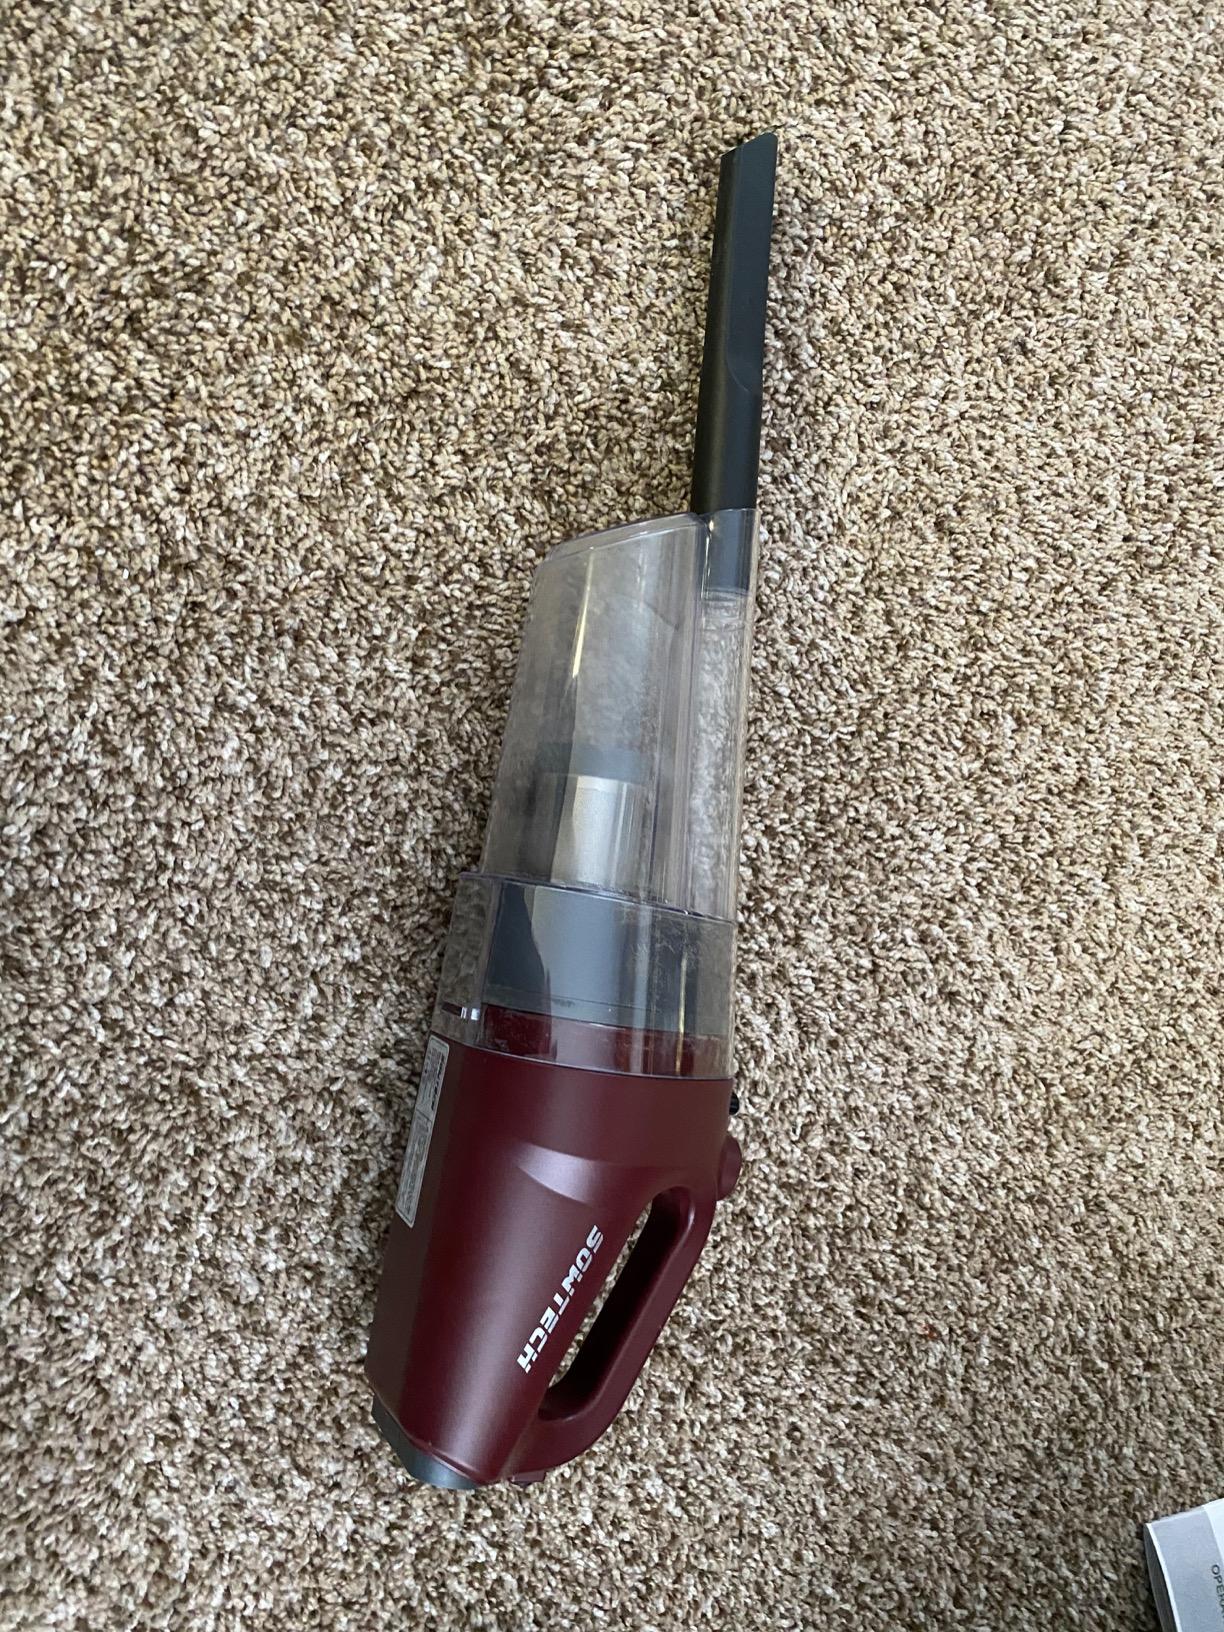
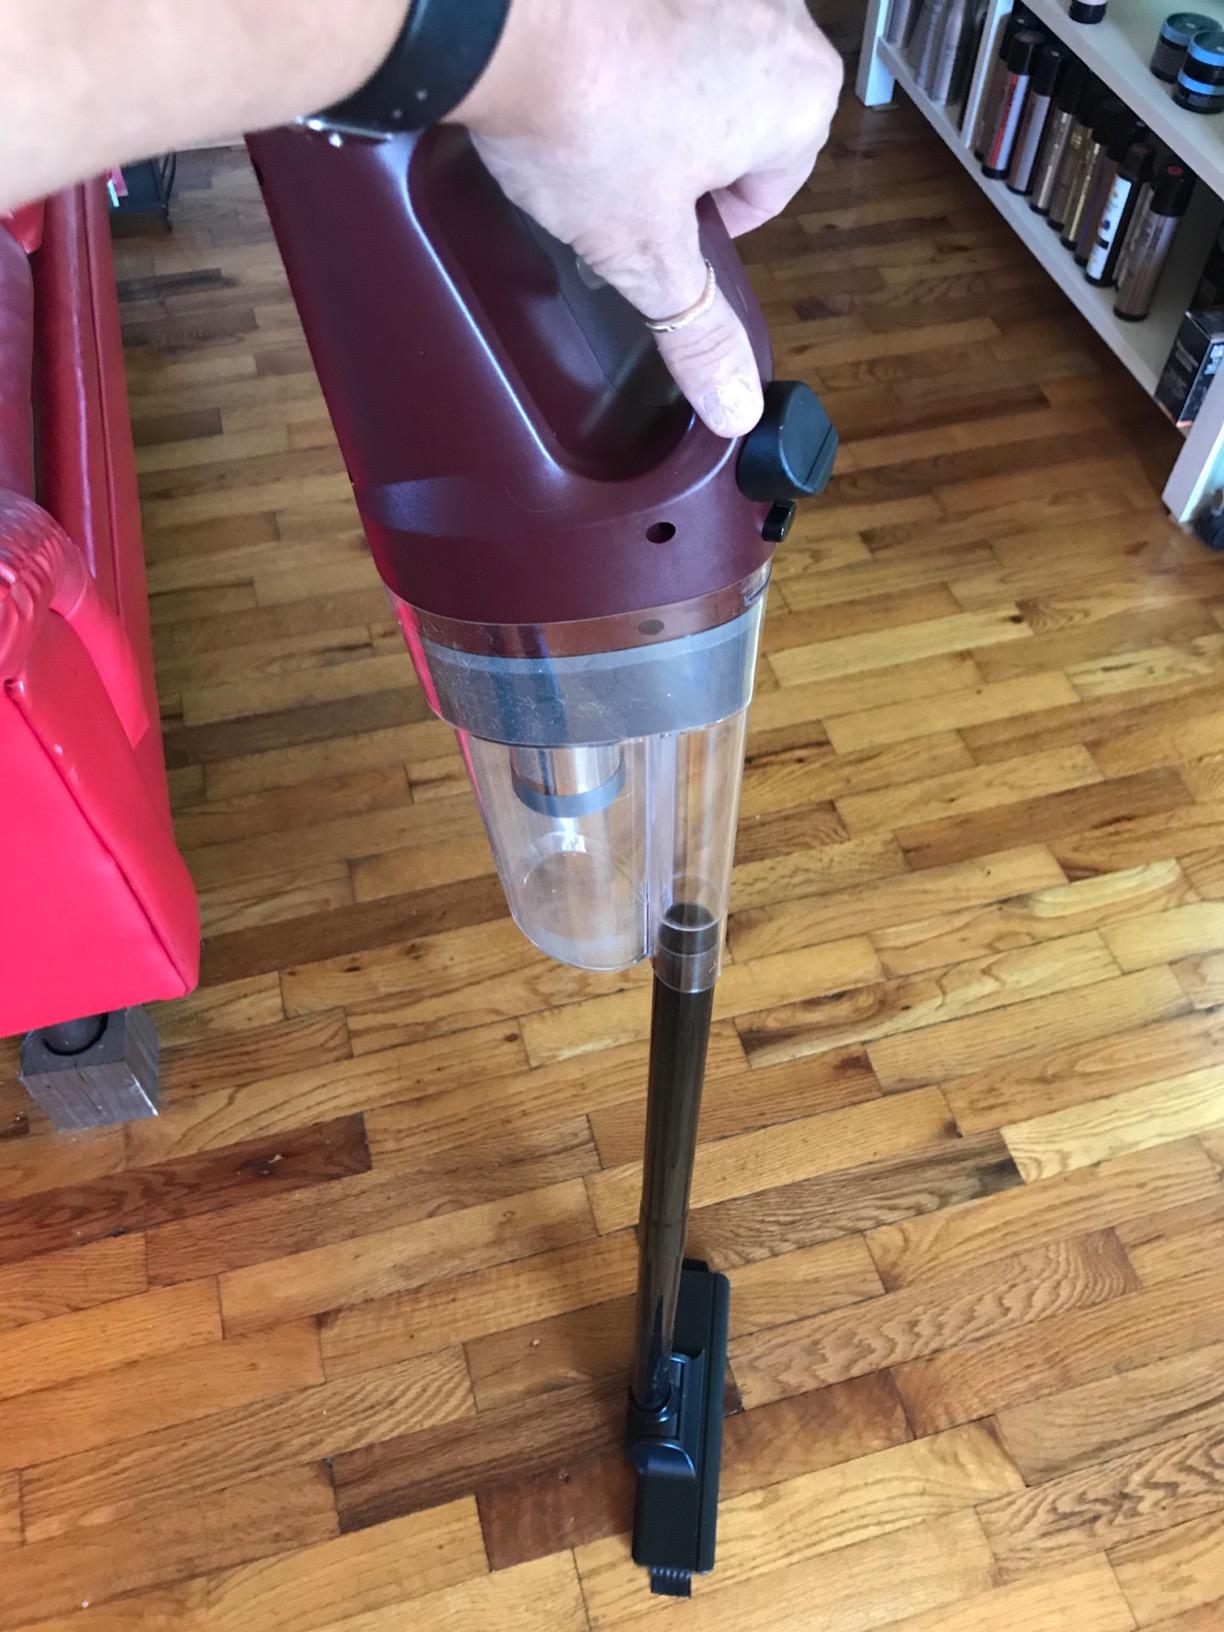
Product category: items_vacuum
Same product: yes